2009 Cataño oil refinery fire

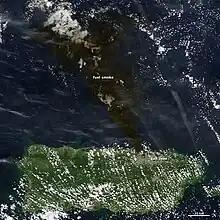
Visible satellite image taken by NASA's Terra Satellite showing the large area covered by black smoke produced by the fire.

To avoid further explosions, firefighters attempted to chill the remaining tanks to keep them from exploding. Also, dozens of fuel trucks were being moved from the area. Due to the smoke cloud, authorities evacuated several communities downwind from it, as well as 80 people living in a secure facility for Justice Department witnesses. Governor Luis Fortuño canceled classes at nearby schools as well.